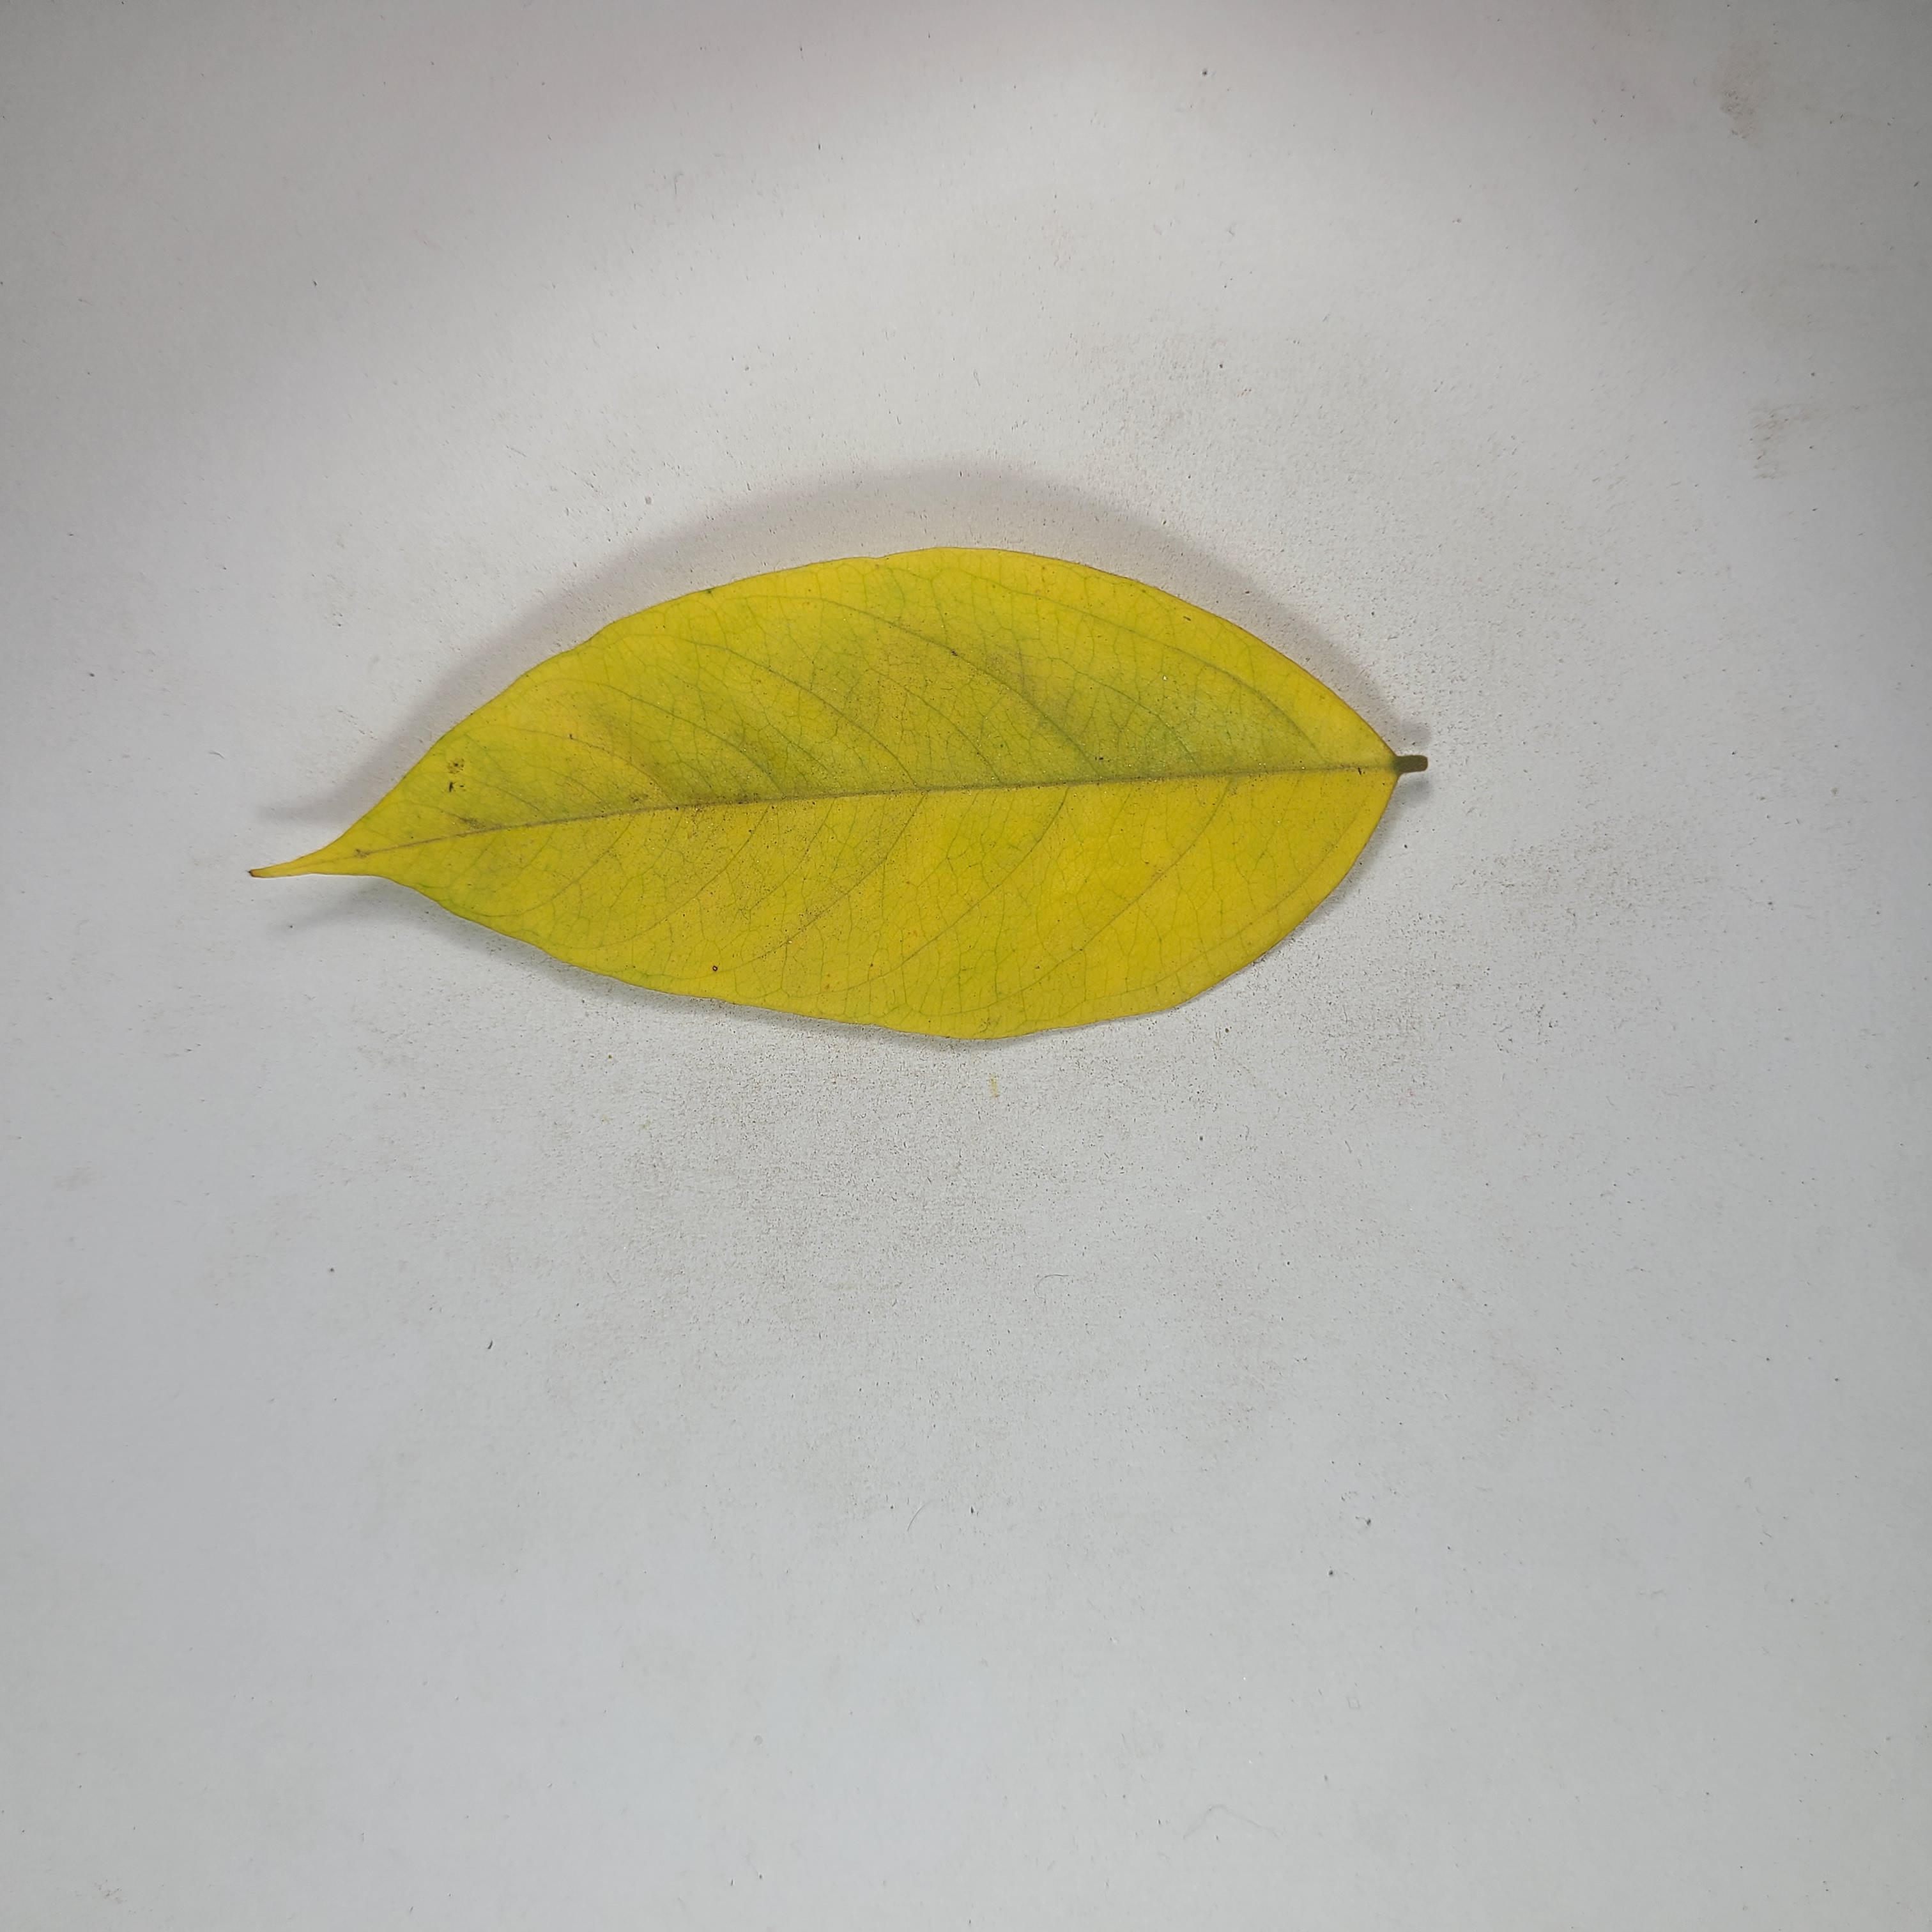
Label: Yellow Leaves